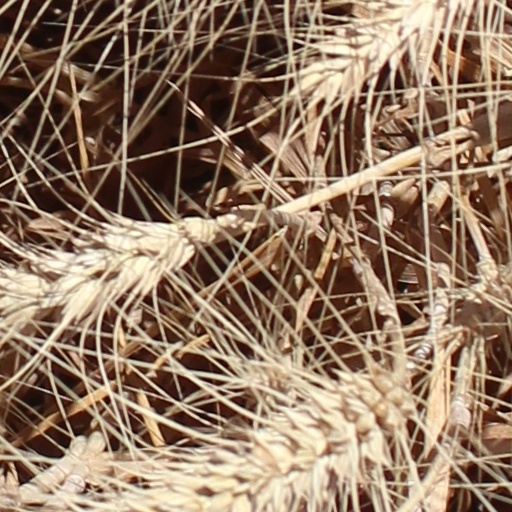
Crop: wheat